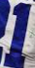
Number: 1